Ilocos Norte tobacco excise tax funds controversy

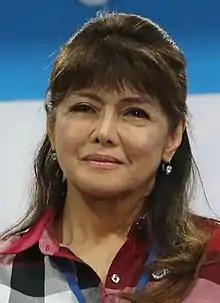
Imee Marcos and her boyfriend, Mark Chua (not pictured), have been linked to the 64.5 million peso scandal.

In May 2017, the House of Representatives of the Philippines began an investigation into alleged misuse of tobacco excise tax funds in the province of Ilocos Norte from 2010 to 2016, representing the first two gubernatorial terms of Imee Marcos, who was serving her third and last gubernatorial term at the time the investigation was initiated. Marcos, her longtime partner Mark Chua, and six Ilocos Norte local officials—Pedro Agcaoili, Eden Batulayan, Josephine Calajete, Encarnacion Gaor, Genedine Jambaro, and Evangeline Tabulog—were implicated in the investigation.